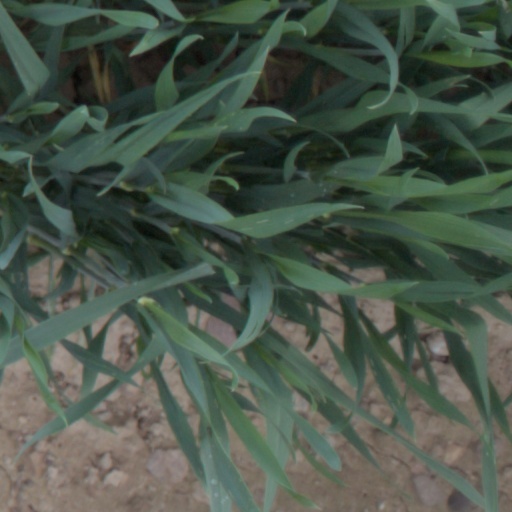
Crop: wheat